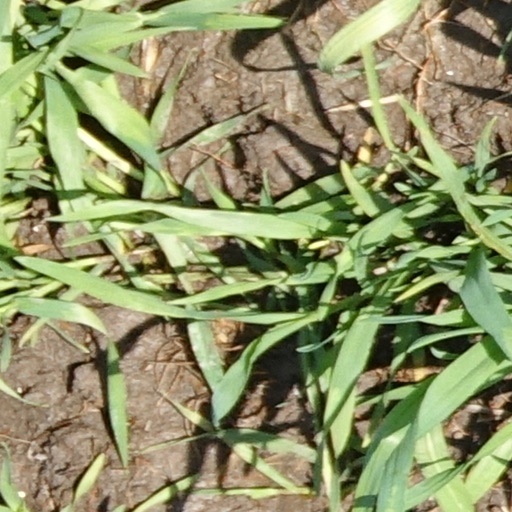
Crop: wheat